Mexican Americans

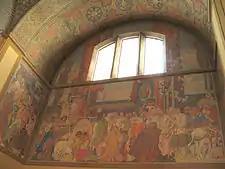
An example of a Chicano-themed mural in the Richard Riordan Central Library

The Americans chose William B. Ide as Commander in Chief and on July 5, 1846, he proclaimed the creation of the Bear Flag Republic. On July 9, US military forces reached Sonoma; they lowered the Bear Flag Republic's flag, replacing it with a US flag. Californios organized an army to defend themselves from invading American forces after the Mexican army retreated from Alta California to defend other parts of Mexico.